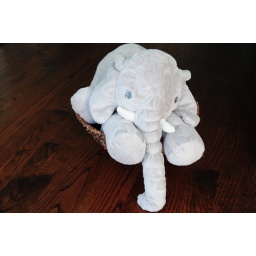
stuffed animal by a window f/4 Purposefulhomemaker